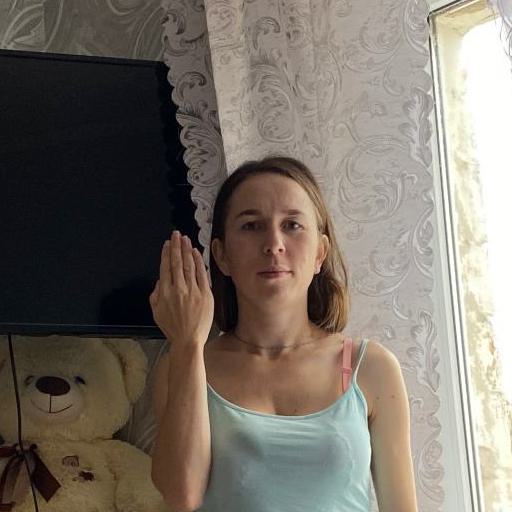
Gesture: stop_inverted